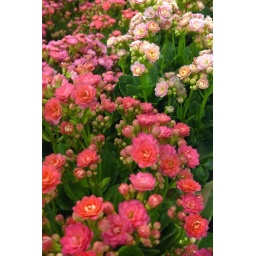
Flowers in a CNY flower market